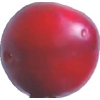
Label: cherry_wax_red